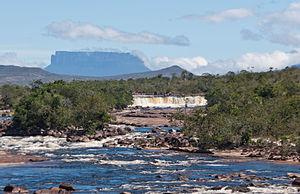
Un tepuy est un haut plateau à contours particulièrement abrupts, fréquent dans la Gran Sabana vénézuélienne et dans les régions voisines. Ce sont des reliefs tabulaires résiduels, dont les altitudes s'échelonnent de 1 200 à 3 050 m. Outre leur forme, les tepuys présentent des milieux naturels spécifiques, riches en espèces endémiques en raison de l'isolement de ces reliefs et de leurs contrastes climatiques forts.